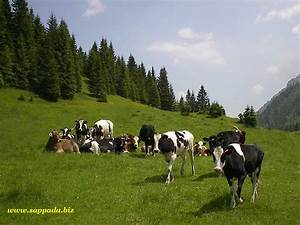
Label: cow